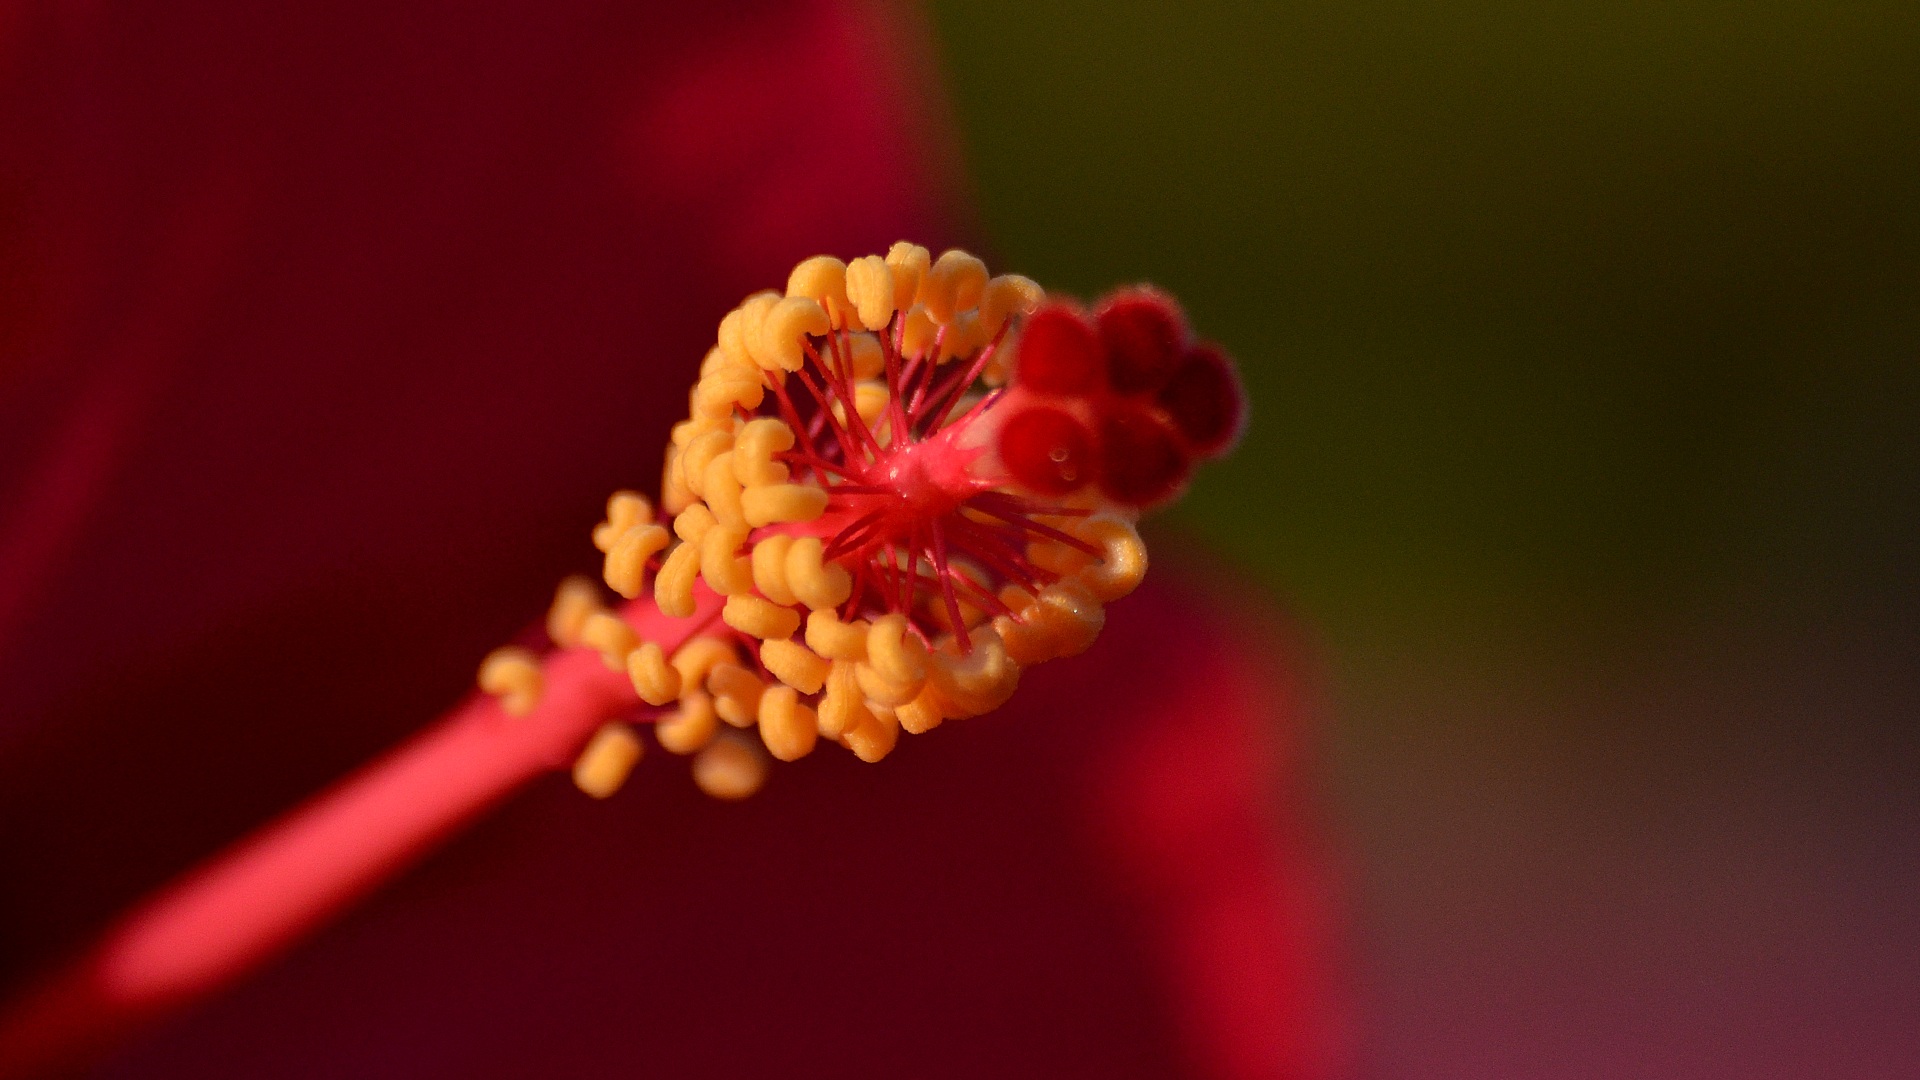
branch, blossom, plant, photography, leaf, flower, petal, pollen, food, red, produce, micro, yellow, flora, flowers, close up, hibiscus, bud, nectar, macro photography, flowering plant, plant stem, land plant